Illinois Route 171

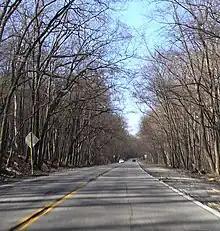
Scenic section of IL 171 in the Palos Forest Preserve

IL 171 is mostly two lanes wide from Joliet to Willow Springs, and then four lanes wide to its northern endpoint in Chicago. It is a four-lane freeway for about , from its intersection with West 55th Street and Archer Avenue in Summit, to its intersection with West 44th Place in Lyons.